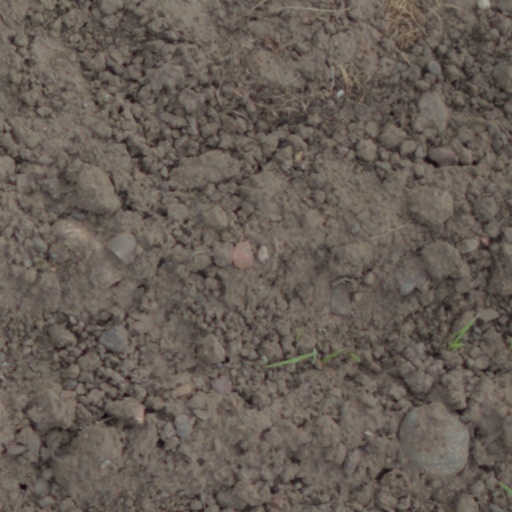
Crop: wheat